Phạm Thận Duật

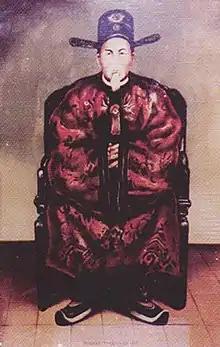
Portrait of Phạm Thận Duật

Phạm Thận Duật (1825–1885) was a high-ranking mandarin serving in the Nguyễn dynasty of Vietnam. He and Tôn Thất Phan, representing emperor Tự Đức's court, signed the Treaty of Huế with France. He participated in the anti-colonial Cần Vương resistance and died while being sent to exile in Tahiti by the French. Knowledge of his role in the resistance was hidden or lost for many decades after his death; he was thought to have been a French collaborator for having signed the treaty.